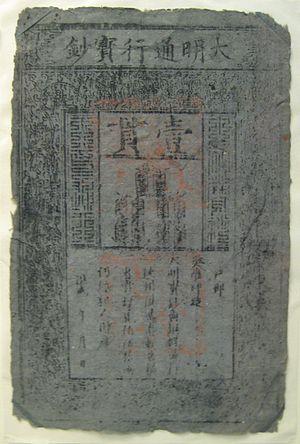
Une histoire du monde en cent objets est un projet commun de la BBC Radio 4 et du British Museum composé d'une série de cent émissions radiophoniques, rédigées et présentées par Neil MacGregor, directeur du British Museum.